Kashmir shawl

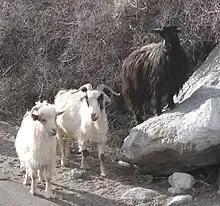
Pashmina goats in Ladakh

Kashmir shawls are traditionally made either of "shahtoosh" or "pashmina". "Shahtoosh" wool comes from the fine hairs on the underbelly of the Tibetan antelope. Cashmere derives its name from the home of the Kashmir shawl, and is often incorrectly equated with "pashmina". "Pashmina" and cashmere both come from the Changthangi goat, but "pashmina" is made from a fine subset of cashmere ranging from 12–16 microns, whereas generic cashmere ranges from 12–21 microns.